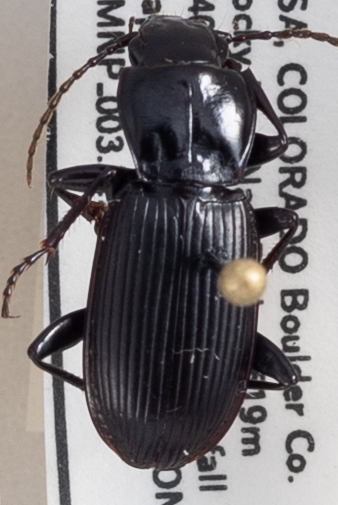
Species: Pterostichus protractus
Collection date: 2022-05-24
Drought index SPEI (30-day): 0.264
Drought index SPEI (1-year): -1.064
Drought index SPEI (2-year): -1.16